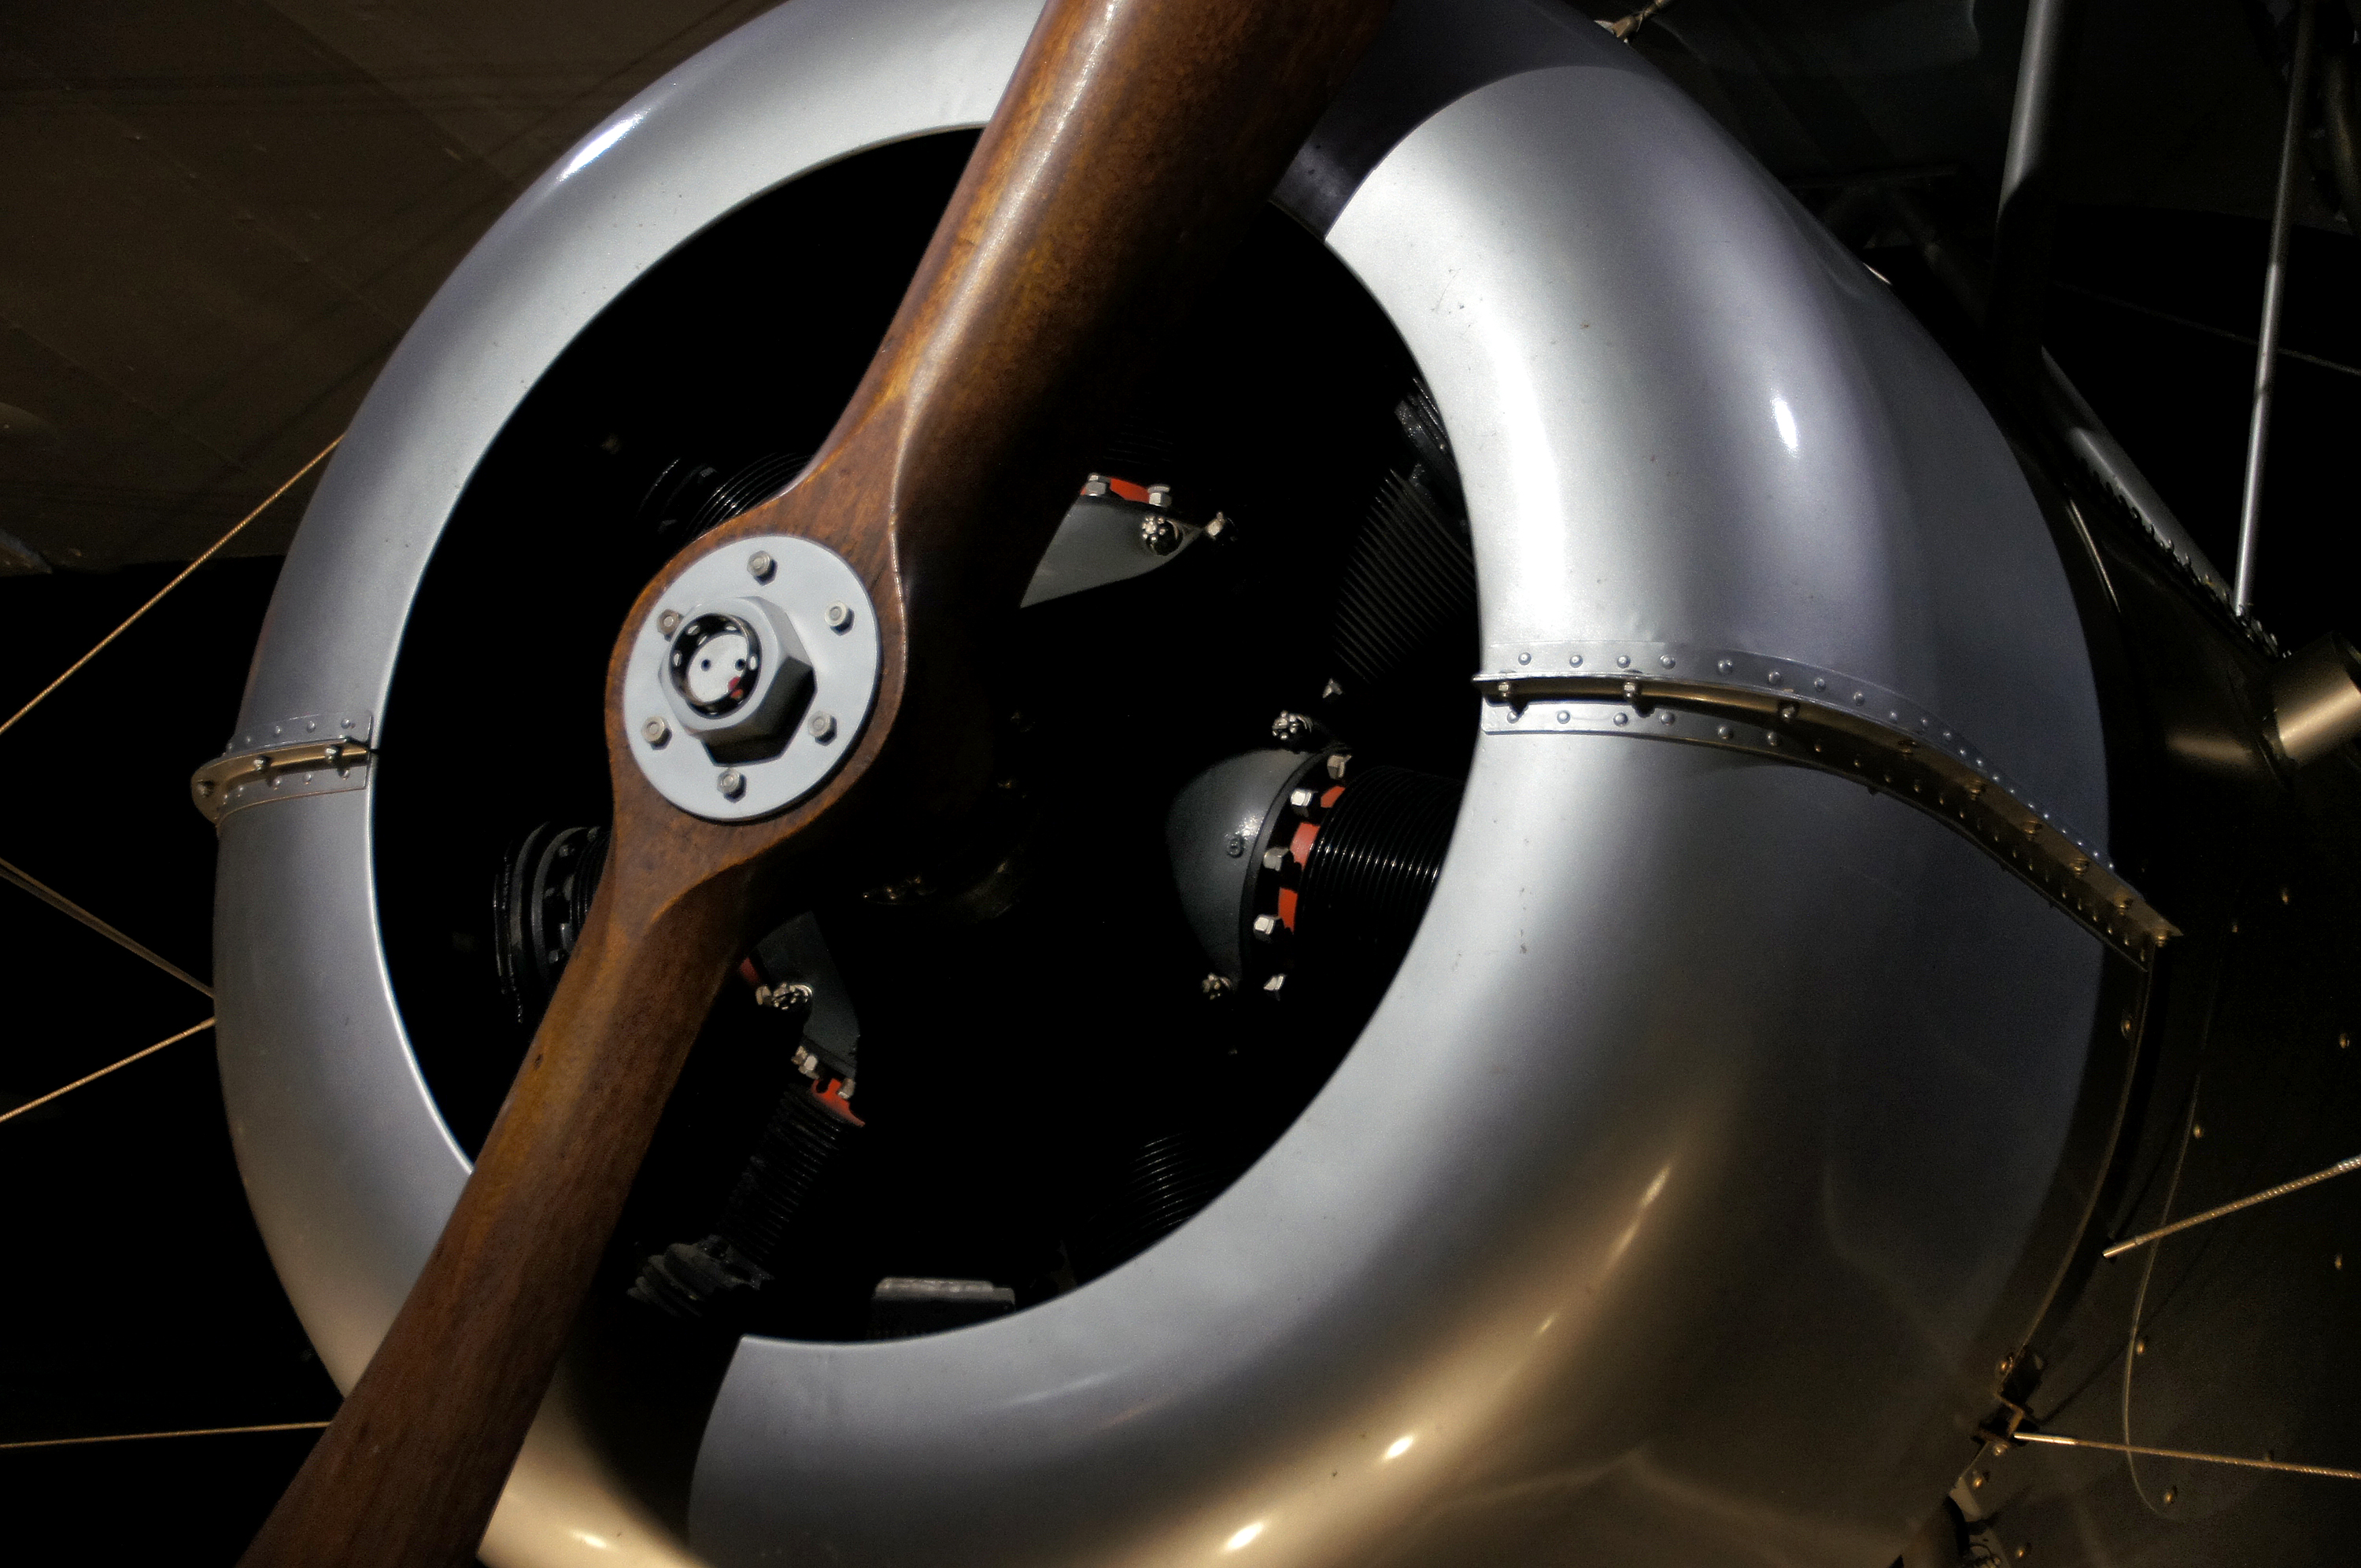
car, wheel, vehicle, steering wheel, black, supercar, sonydslra580, nieuport24, omaka, aircraftporpellers, aircraftpropeller, automobile make, automotive design, aircraft engine